Athletics at the 1956 Summer Olympics – Men's 5000 metres

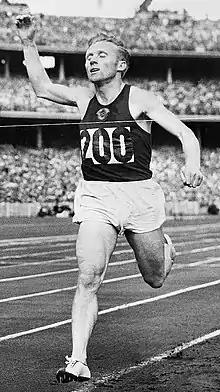
Kuts winning the 5000 m final. His winning margin of 11 seconds was the largest ever for this event in Olympic history.

The men's 5000 metres was an event at the 1956 Summer Olympics in Melbourne, Australia. The final was held on Wednesday November 28, 1956. There were a total number of 23 participants from 13 nations. Christopher Chataway, a world leading 5000 m runner in 1954, suffered from stomach cramps in the final, and finished 11th. The favorite, Vladimir Kuts, led the race from the start. By 4000 m he separated from others and continued pulling away until the finish line.